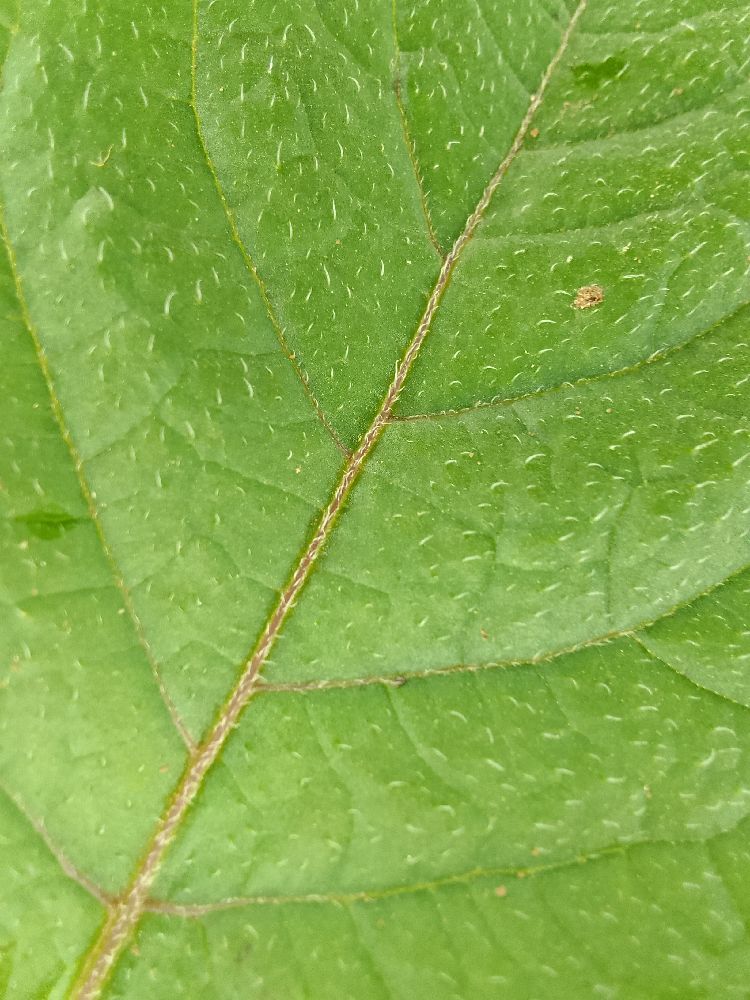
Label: Healthy